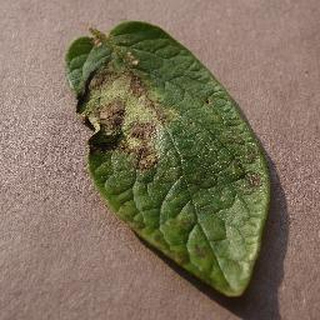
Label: potato_late_blight